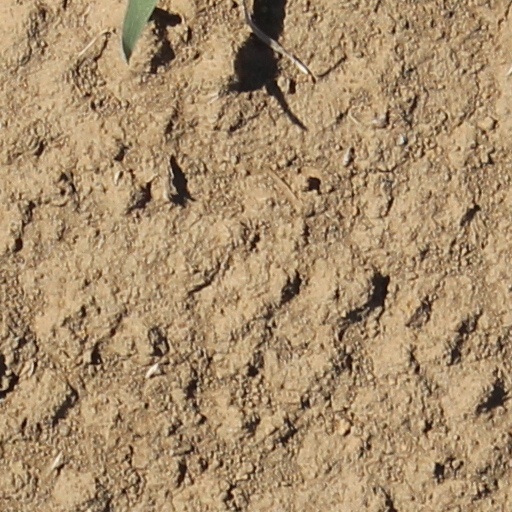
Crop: wheat